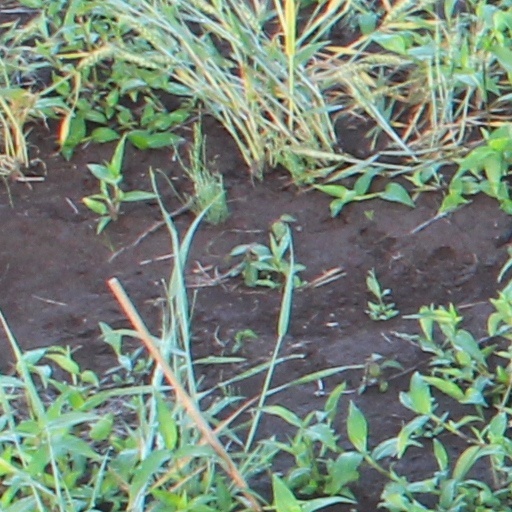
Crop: wheat